DirectX Raytracing

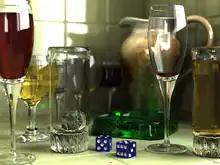
Example of a scene rendered using POV-Ray, a rendering tool that uses raytracing

DXR starts by sending out a ray from each pixel on a given plane and calculates which objects on the plane are hit by the ray first. Next, the DXR algorithm estimates the amount of light where the ray intersects the object and attaches that calculation to the object. Objects can have different properties that will absorb or reflect light at different rates. To stop infinite bounces of a ray from happening, DXR will stop calculations after a certain amount of intersections. Rays that never interact with an object are tracked for how far they have gone. This is so the algorithm understands when rays have gone too far.